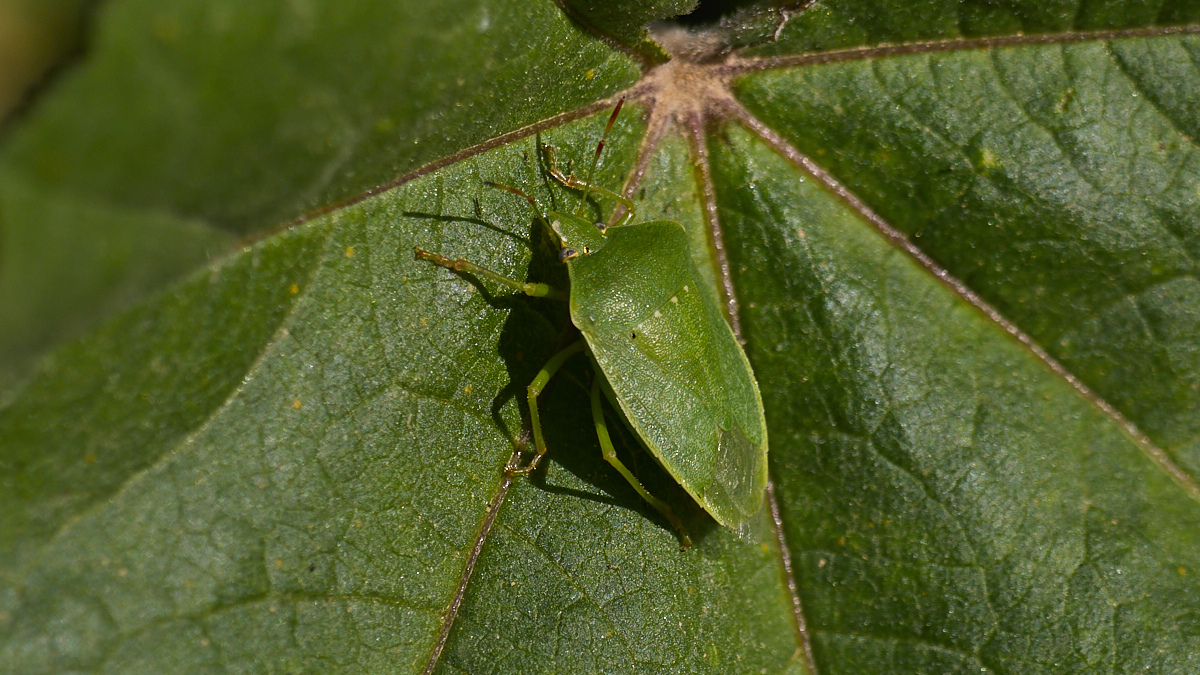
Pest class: stink_bug